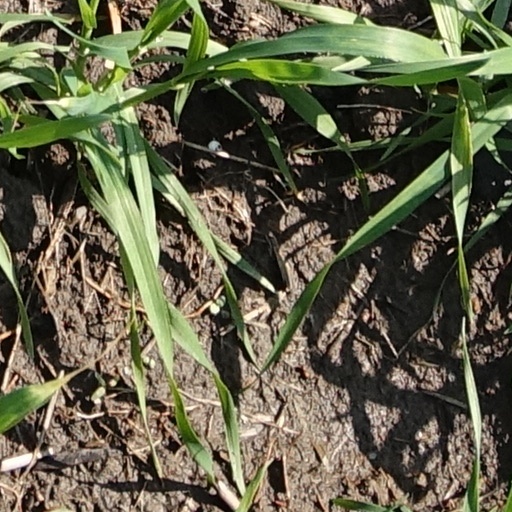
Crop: wheat